Huang Tingjian

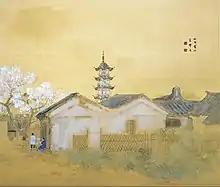
Takeuchi Seihō - Calm Spring in Jiangnan

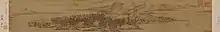
Jiangnan Summer View. Dong Yuan, 10th century.

Huang Tingjian was born into the prominent Huang clan and to a family of poets, which had established residence in Jiangnan, south of the Yangzi River, just across the river gorge from the main turmoils and troubles of the Five Dynasties period. Tingjian's great-great-grandfather had then and there established a great library, together with an educational system. Achievement of the "jinshi" degree was a common attainment for men of the Huang clan. Huang Tingjian's mother, Lady Li, was an accomplished painter of bamboo and player of the guqin. His father, Huang Shu (1018-1058) received his "jinshi" in 1042, and introduced his son Huang Tingjian to the works of Du Fu and Han Yu, before dying when Tingjian was 13 years old, at which point Huang Tingjian left his hometown of Fenning (in modern Jiangxi).